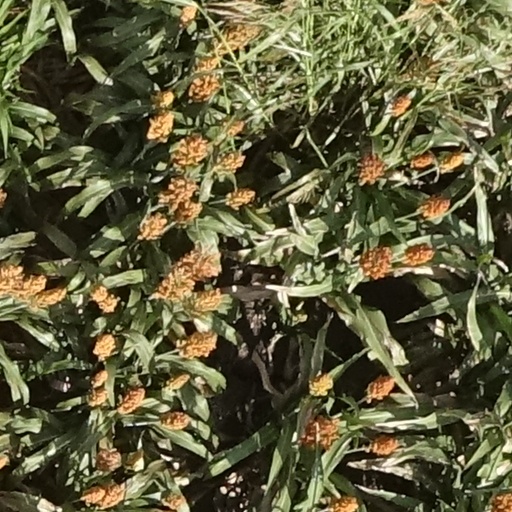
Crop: sorghum